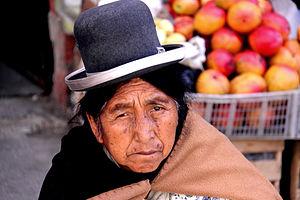
bolivie, la paz, chapeau traditionel